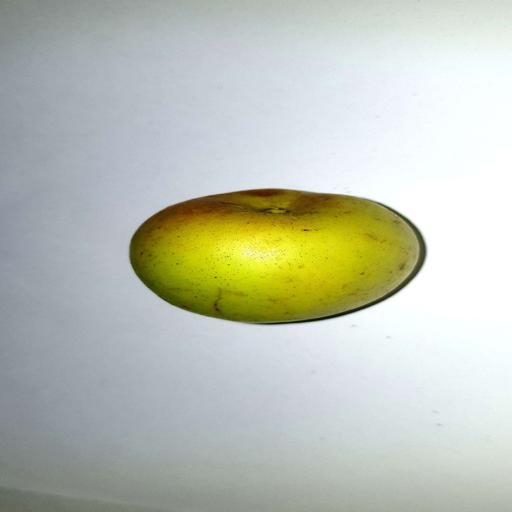
Label: healthy